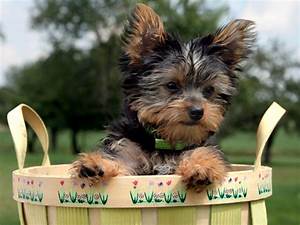
Label: cane